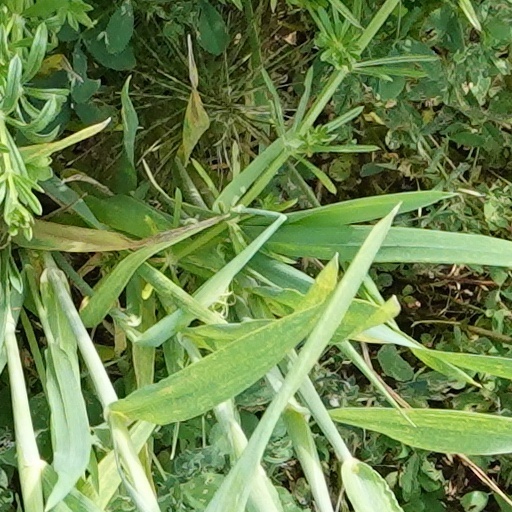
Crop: wheat